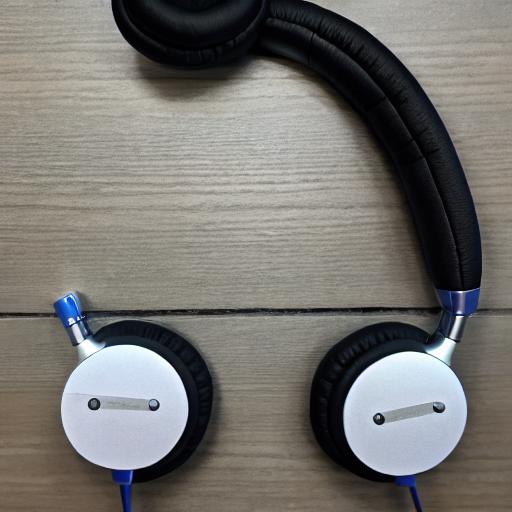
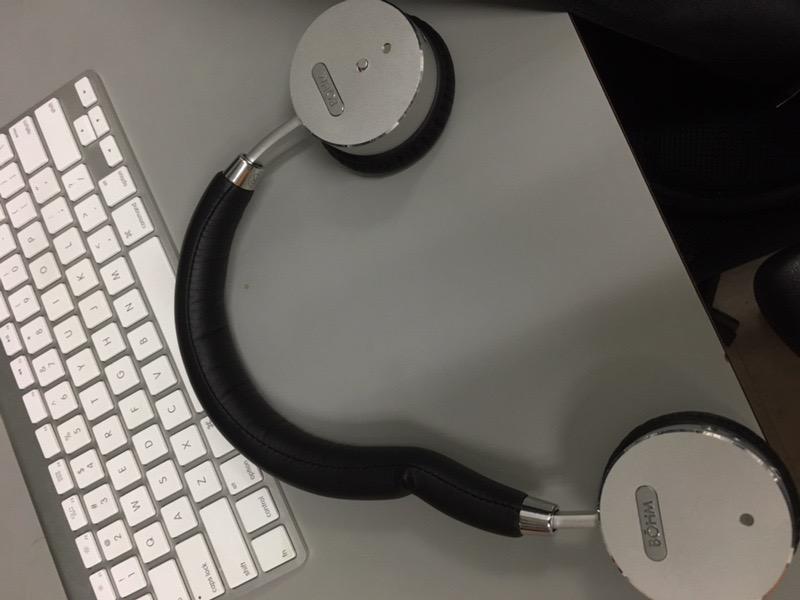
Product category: headphones
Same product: no